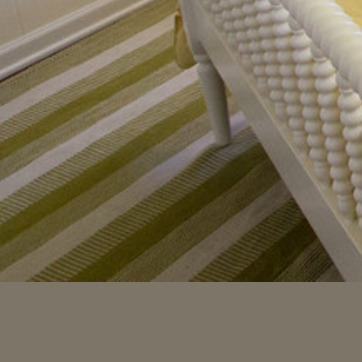
Material: carpet